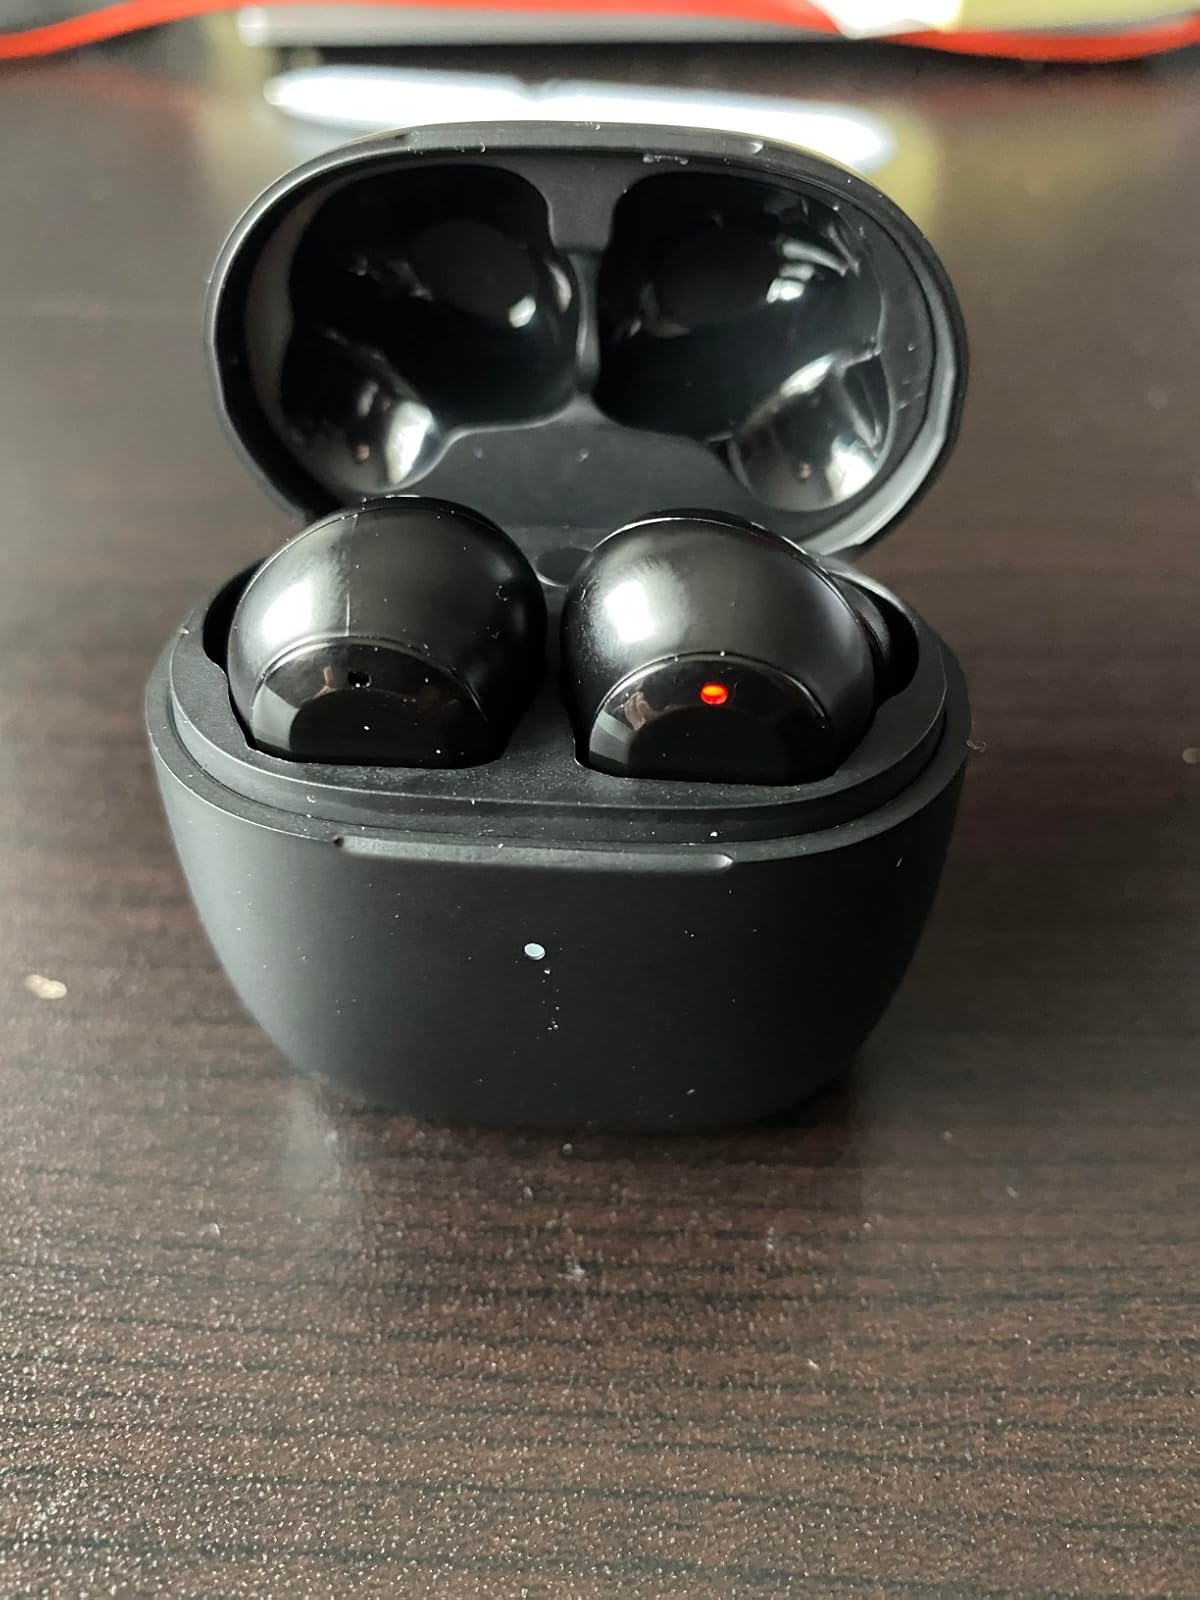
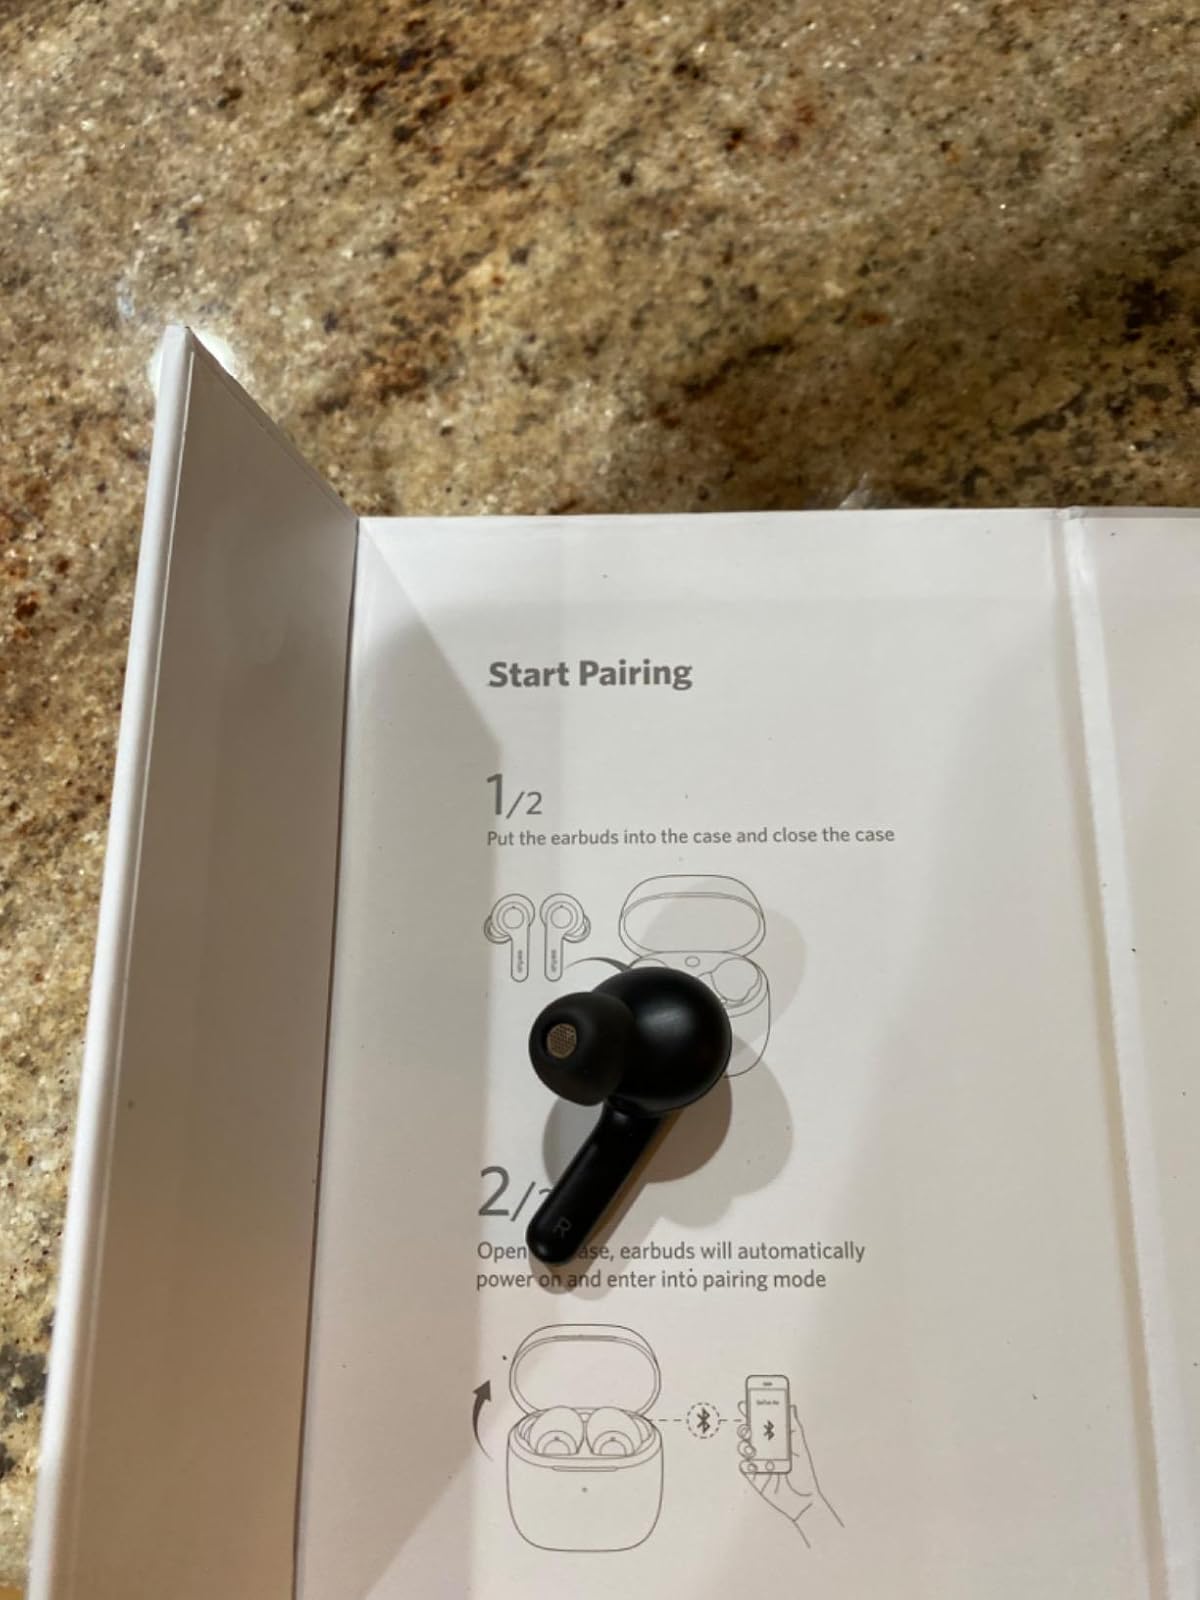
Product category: earbuds
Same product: yes